Tinware

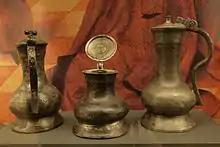
Three decorative tin cans of the 15th century at Museum für Hamburgische Geschichte

Tinware is any item made of prefabricated tinplate. Usually tinware refers to kitchenware made of tinplate, often crafted by tinsmiths. Many cans used for canned food are tinware as well. Something that is tinned after being shaped and fabricated is not considered tinware. Similar industrial products are called tin-sheet products or tinwork.